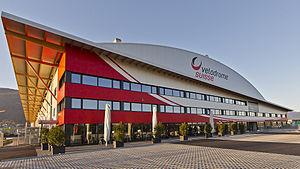
Le Vélodrome Suisse, officiellement Tissot Vélodrome depuis décembre 2016 est un vélodrome situé à Granges, dans le canton de Soleure, en Suisse.